Santa Maria del Popolo

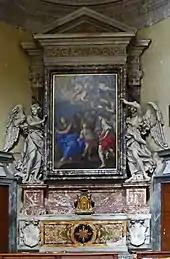
The Altar of the Holy Family in the right transept

Originally Bernini planned to fill the spaces between the windows and the arches with statues of kneeling angels. These figures appear in several drawings of a sketchbook from his workshop but by 1655 Bernini changed his mind and placed statues of female saints on the cornices. These saintly virgins are leading the eye toward the image of the Virgin on the main altar. The statues were probably designed by Bernini himself, and a supposedly autograph drawing for the figure of Saint Ursula survived in the collection of the Museum der bildenden Künste in Leipzig, but his plans were executed by the sculptors of his workshop between August and December 1655. Their different styles could be felt within the unified scheme.